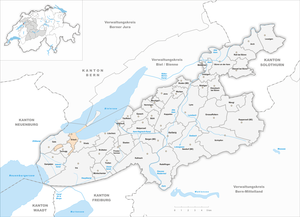
Cerlier, appelée Erlach en allemand, est une commune suisse du canton de Berne, située dans l'arrondissement administratif du Seeland.